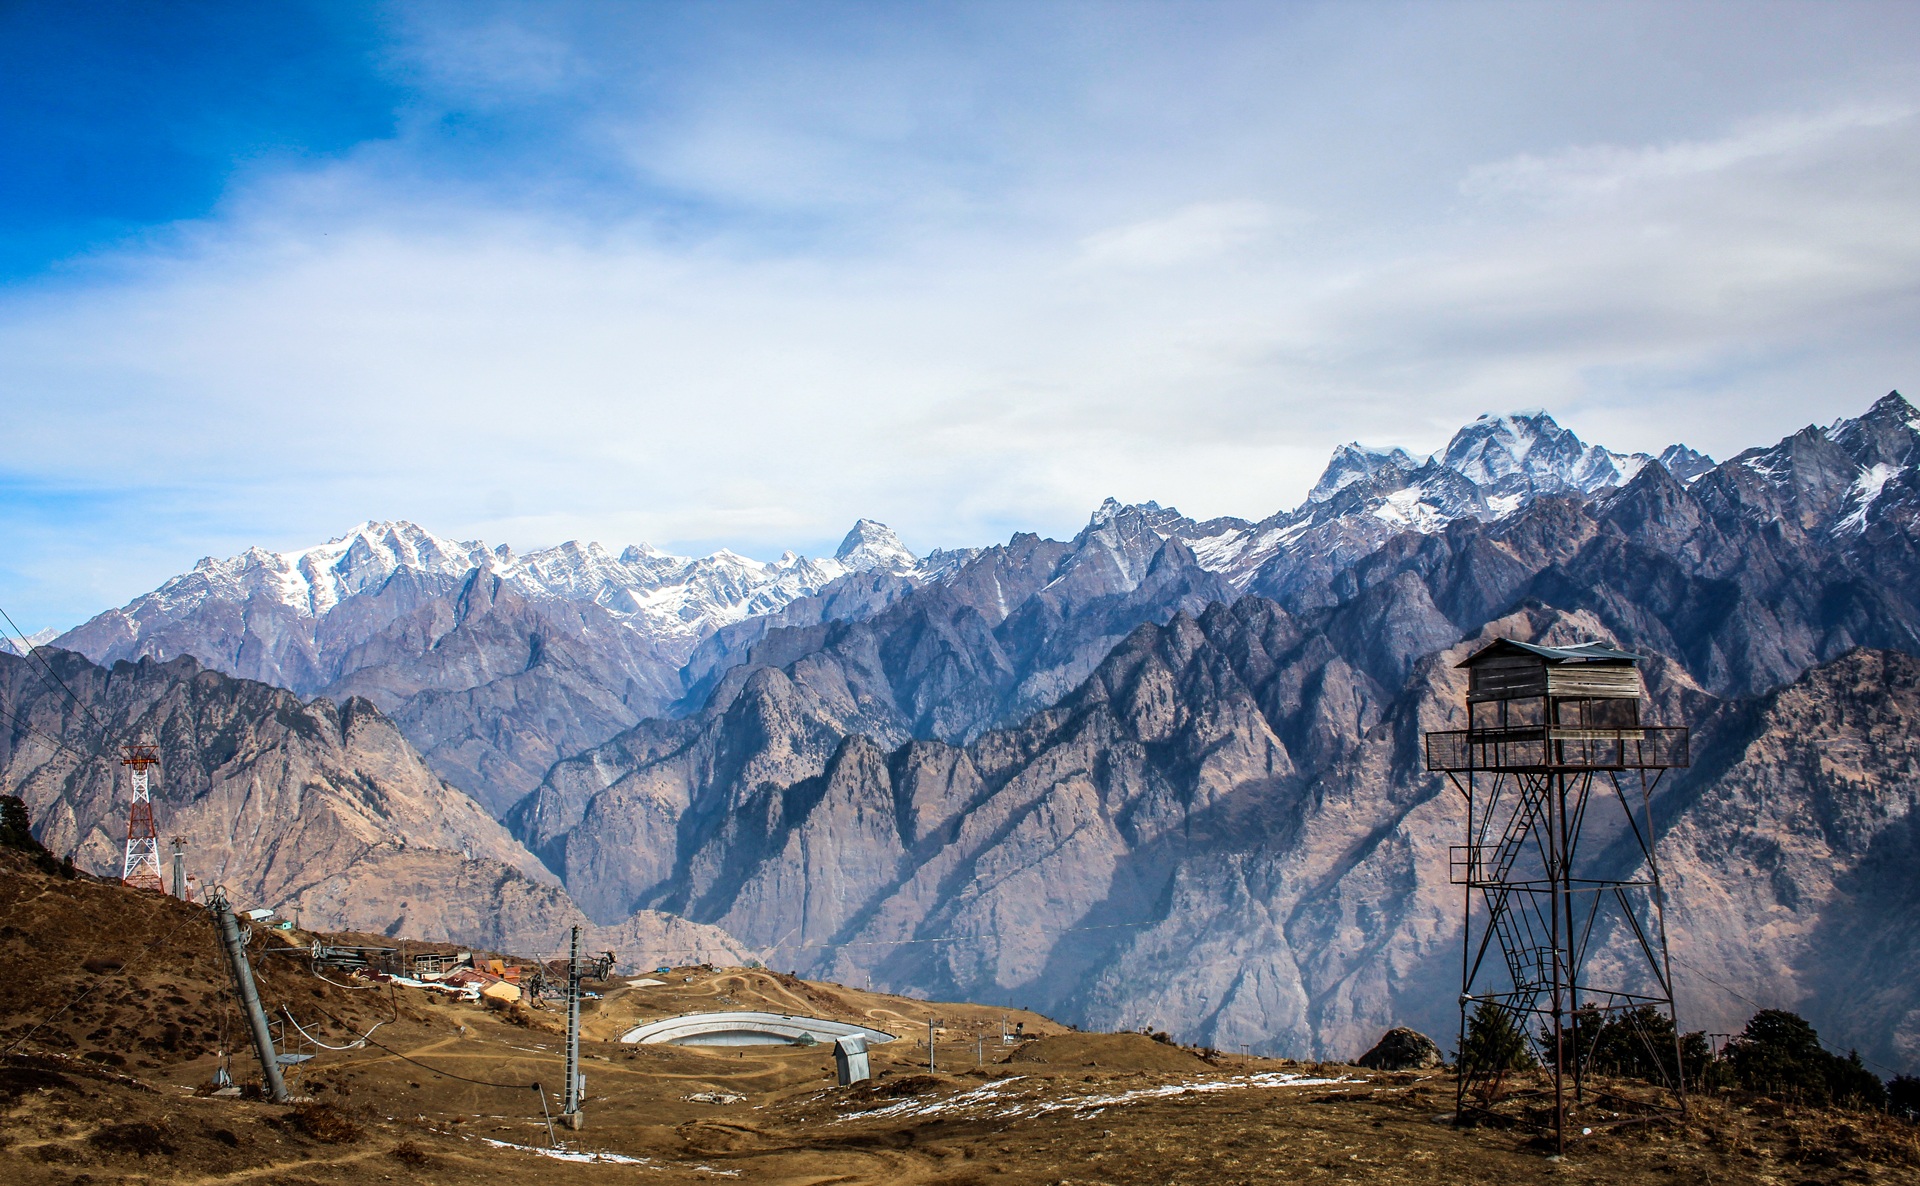
landscape, nature, wilderness, walking, mountain, snow, cold, winter, sky, adventure, peak, valley, mountain range, range, scenic, blue, national park, ridge, summit, snow mountain, hills, alps, backpacking, plateau, landform, mountain pass, geographical feature, mountainous landforms